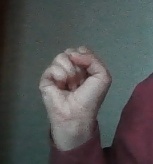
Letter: saad